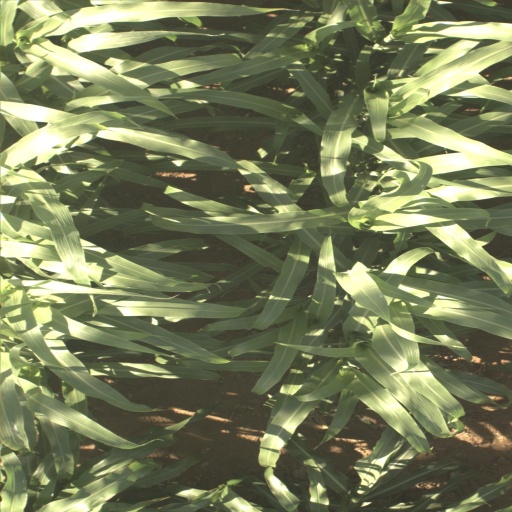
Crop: sorghum